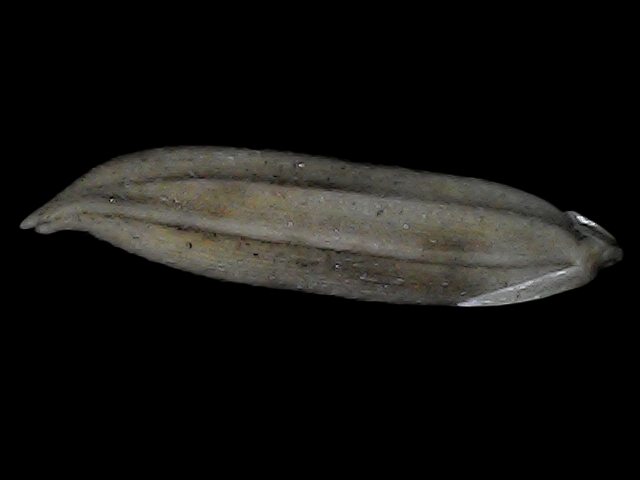
Rice variety: Bd57